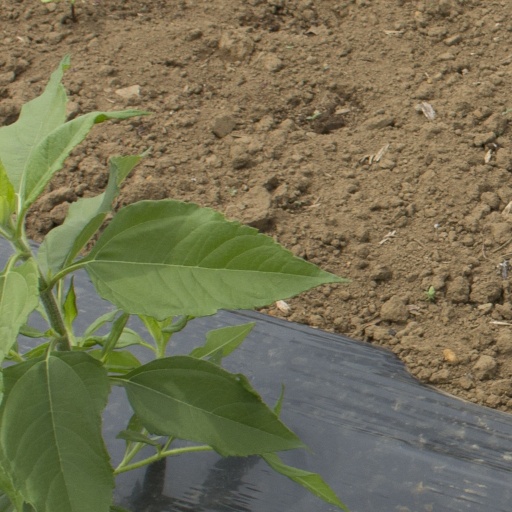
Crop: Jerusalem artichoke